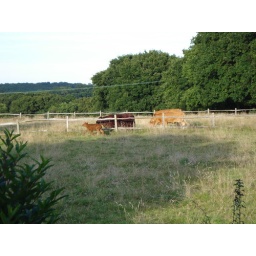
Um and these are the cows in teh field near us, they had a calf, he/she's so sweet..!